Caldwell Tanks

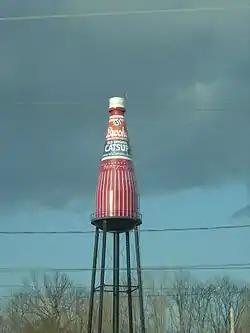
Brooks Catsup Bottle Water Tower, "The World's Largest Ketchup Bottle", built by Caldwell Tanks in 1949.

Caldwell Tanks is a large privately held company that designs, fabricates, and builds tanks for the water, wastewater, grain, coal and energy industries. Caldwell is the largest elevated tank company in the world. Caldwell has approximately 500 total employees with 206 employees in Louisville at its headquarters campus. Caldwell has two major facilities: fabrication facilities in Louisville, Kentucky, and Newnan, Georgia.